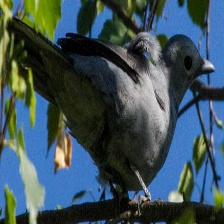
Species: GREY CUCKOOSHRIKE
Scientific name: CORACINA CAESIA